Zaporozhian Cossacks

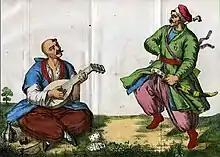
Zaporozhian cossack with bandura

The Zaporozhian Host as a military-political establishment developed based upon unique traditions and customs called the Cossack Code, which was formed mostly among the cossacks of Zaporozhian Host over decades. The host had its own military and territorially administrative division: 38 kurins (sotnia) and five to eight "palanka"s (territorial districts) as well as an original system of administration with three levels: military leaders, military officials, leaders of march and palankas. All officership (military starshyna) was elected by the General Military Council for a year on January 1. Based on the same customs and traditions the rights and duties of officers were explicitly codified. The Zaporozhian Host developed an original judicial system, at the base of which lay the customary Cossack Code. The norms of the code were affirmed by those social relations that have developed among cossacks. Some sources refer to the Zaporozhian Sich as a "cossack republic", as the highest power in it belonged to the assembly of all its members, and because its leaders ("starshina") were elected.